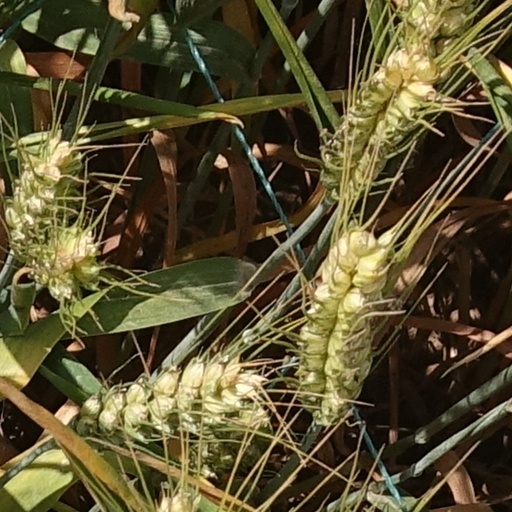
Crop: wheat